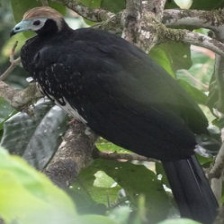
Species: BLUE THROATED PIPING GUAN
Scientific name: PIPILE CUMANENSIS